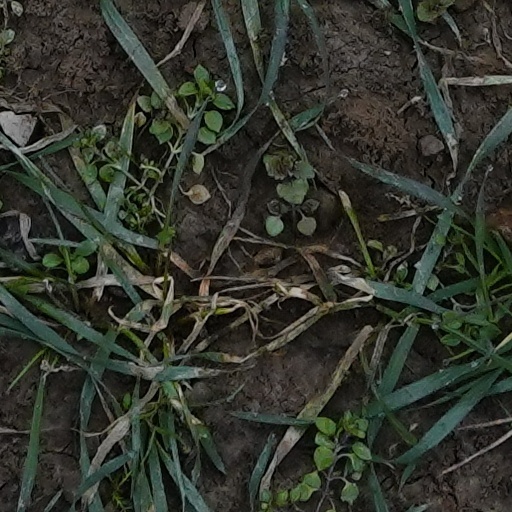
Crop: wheat